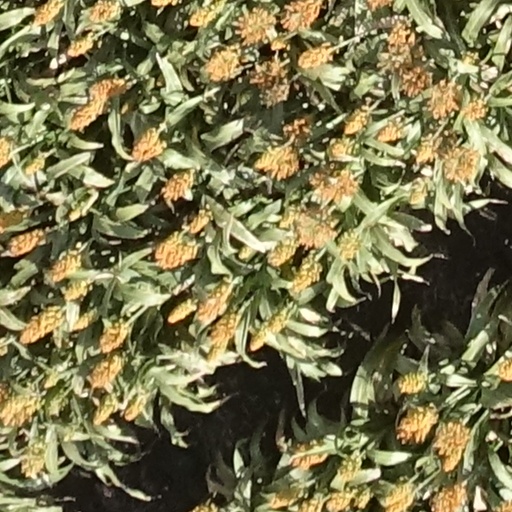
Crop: sorghum